Granard

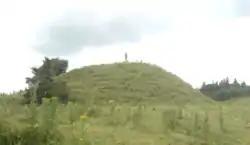
Granard Motte

Granard is known for the motte built by Risteárd de Tiúit. It stands 166 m (543 ft) above sea level, located at the head of the village. A statue of St Patrick was erected on the motte in 1932 to commemorate the 1500th anniversary of the coming of the saint to Ireland for the second time. Due to the location between the three rivers and near Lough Sheelin, it is also a centre for trout and coarse fishing. The Gaynors (Mag Fhionbharra, from Fionnbharr Ó Géaradháin) were once the Gaelic lords of Granard.